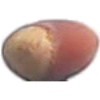
Label: hazelnut